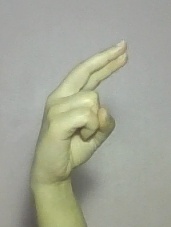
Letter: zay